High Velocity (film)

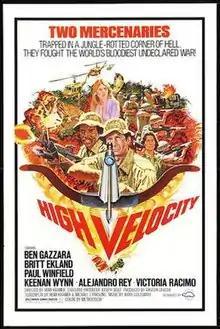
Film poster

High Velocity is a 1976 action film that was the only film of director Remi Kramer, who also co-wrote the screenplay.